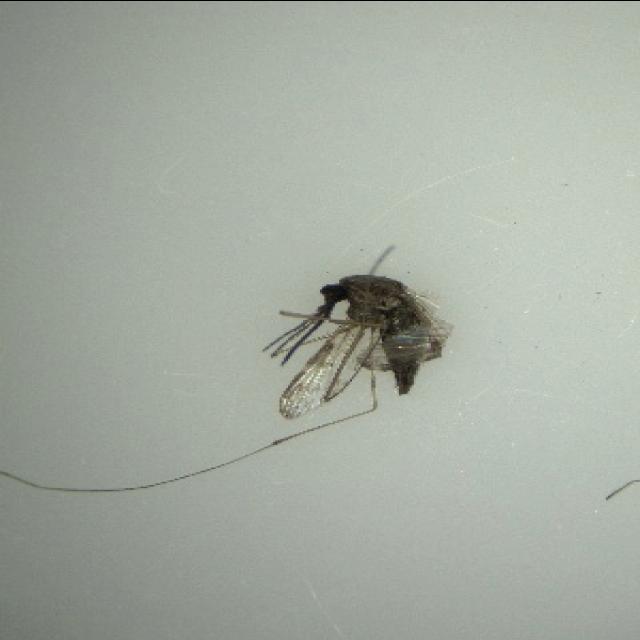
Species: anopheles_sinensis